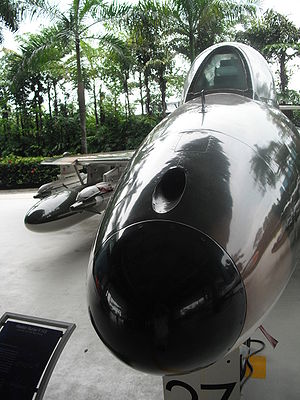
Hawker Hunter / Specifikationer (Hunter F.6)
FGA/FR.74S - bemærk der er to Sidewinder missiler under vingen. Åbningen over næsen er til G-10 kanonkameraet.[29]
Hawker Hunter er en subsonisk britisk jetjager, udviklet og bygget af Hawker Siddeley for Royal Air Force sidst i 1940erne og først i 1950erne. Flyet var designet til at benytte den nye Rolls-Royce Avon turbojetmotor og det nye koncept med tilbagestrøgne vinger. Prototypen fløj i 1951, og den 7. september 1953 satte den hastighedsrekord for jetfly med 727.63 mph. Flyet havde en tophastighed på mach 0,94, men kunne gennembryde lydmuren under dyk. De første fly indgik i aktiv tjeneste i RAF i 1954. Den blev benyttet som en manøvredygtig interceptor dagjager, og afløste hurtigt førstegenerations jetfly som Gloster Meteor og de Havilland Venom, mens Gloster Javelin fungerede som altvejrs- og natjager.